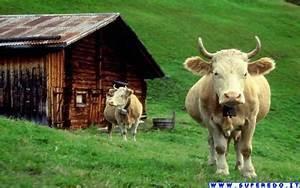
cow